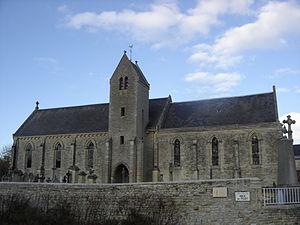
façade sud de l'église Saint-Martin
Tracy-sur-Mer est une commune française, située dans le département du Calvados en région Normandie, peuplée de 341 habitants.